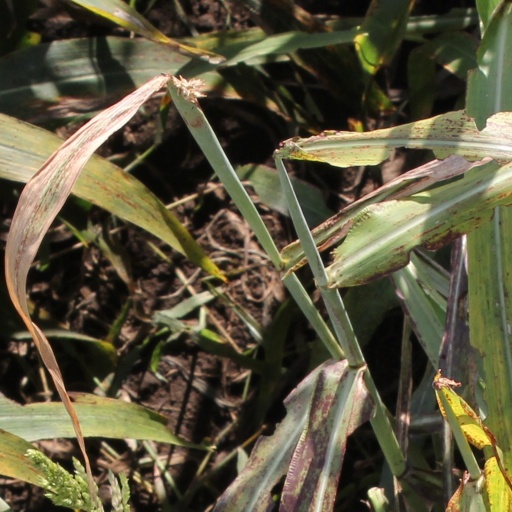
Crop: sorghum